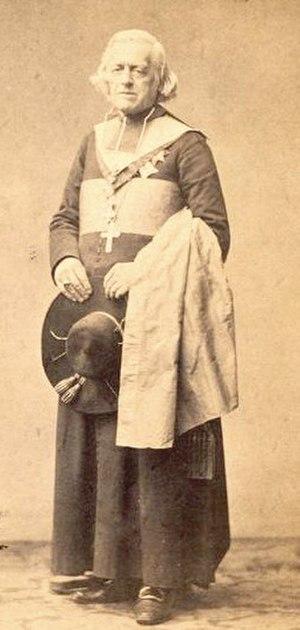
Eugène de Mazenod (1782-1861), évêque de Marseille.